Cairo International Airport

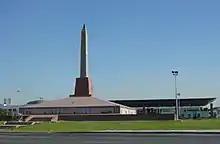
Obelisk of Ramses II at Cairo International Airport

A luxury 350-room five-star Le Méridien hotel opened in front of Terminal 3 in December 2013. The hotel is linked to the terminal by a skyway that is also equipped with a moving walkway.